Brad Keselowski

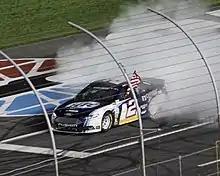
Keselowski celebrates after winning the 2013 Bank of America 500 at Charlotte Motor Speedway.

In addition to continuing running in the Sprint Cup Series and a limited Nationwide Series schedule for Penske Racing, Keselowski has competed in a limited number of Camping World Truck Series races for his own team as a teammate to Parker Kligerman.